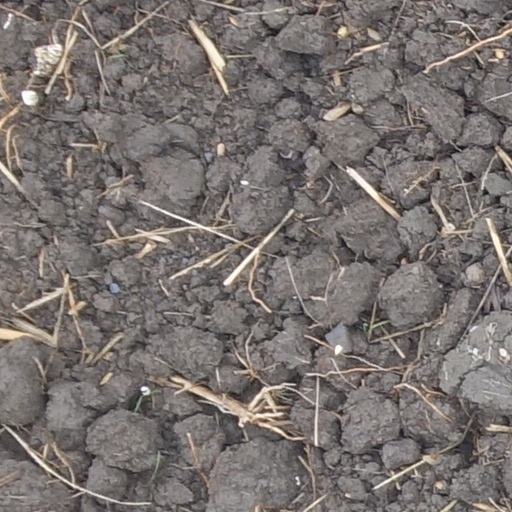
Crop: wheat